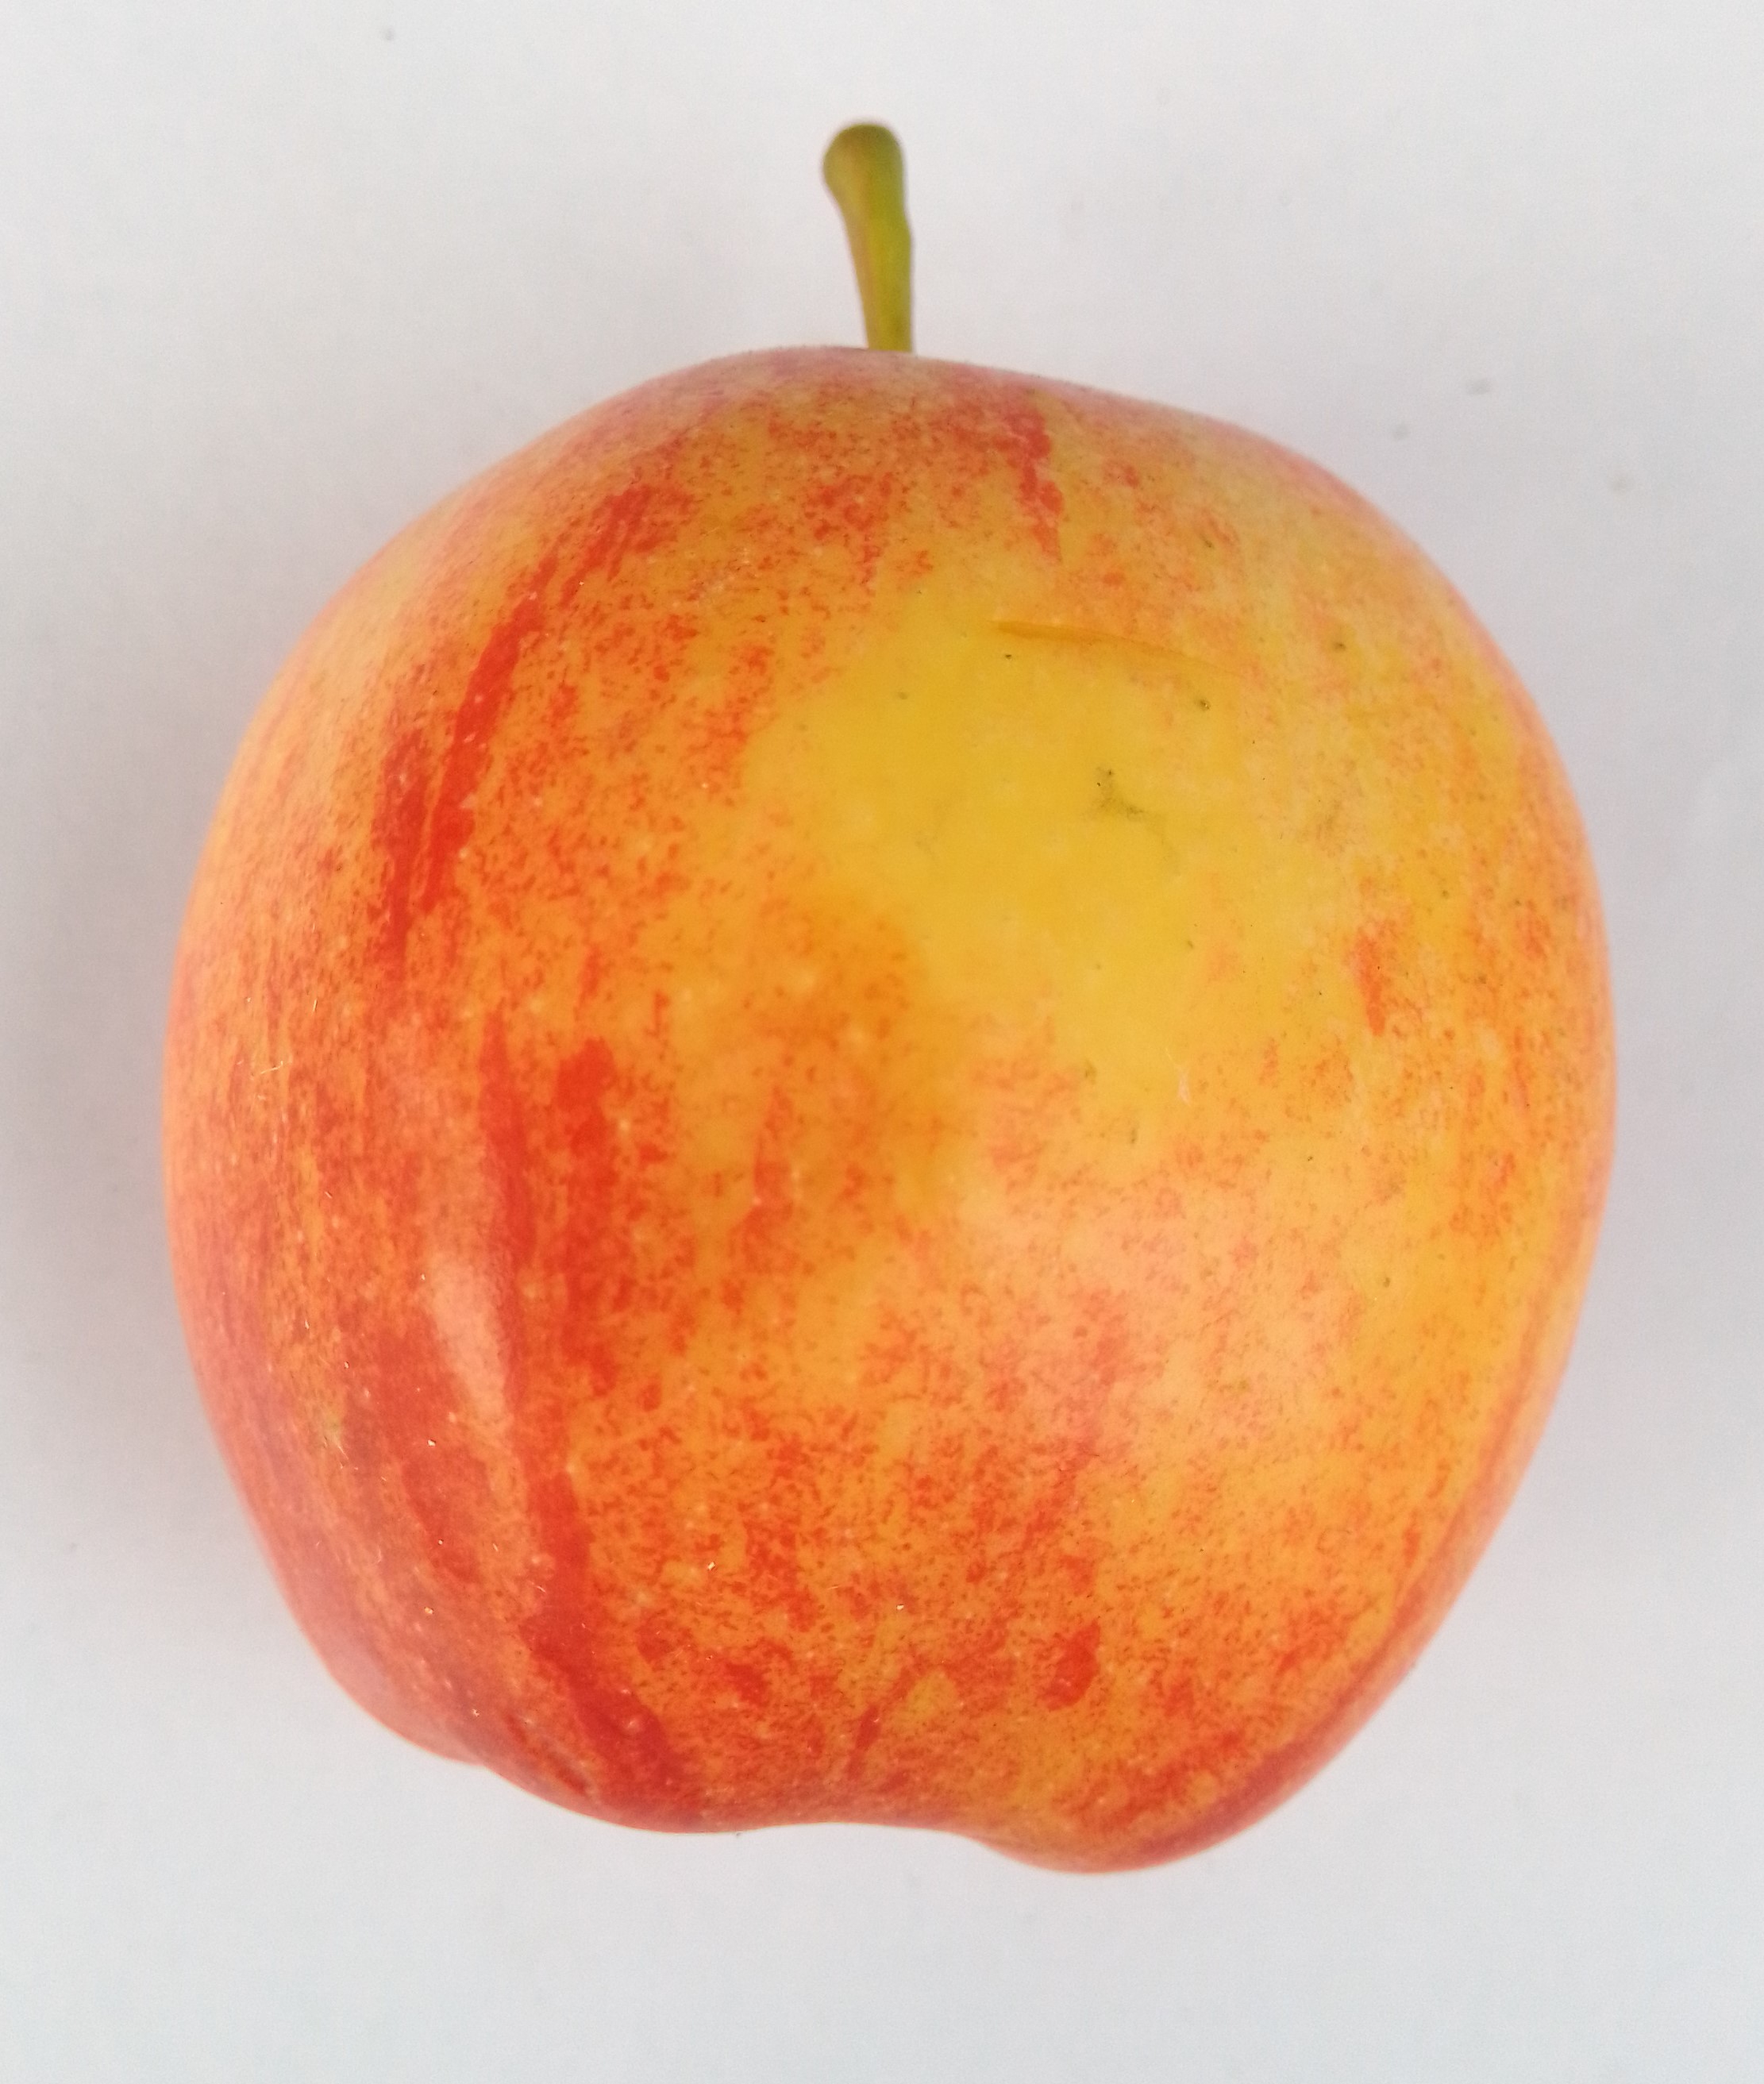
Fruit: apple
Condition: fresh